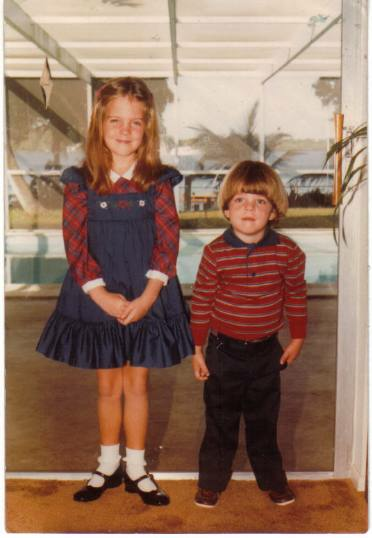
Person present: Yes